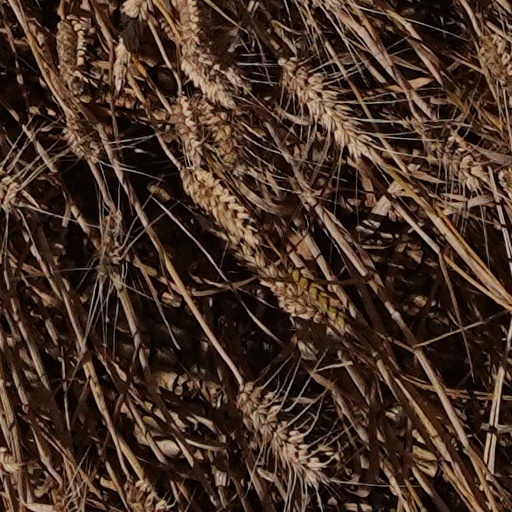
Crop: wheat